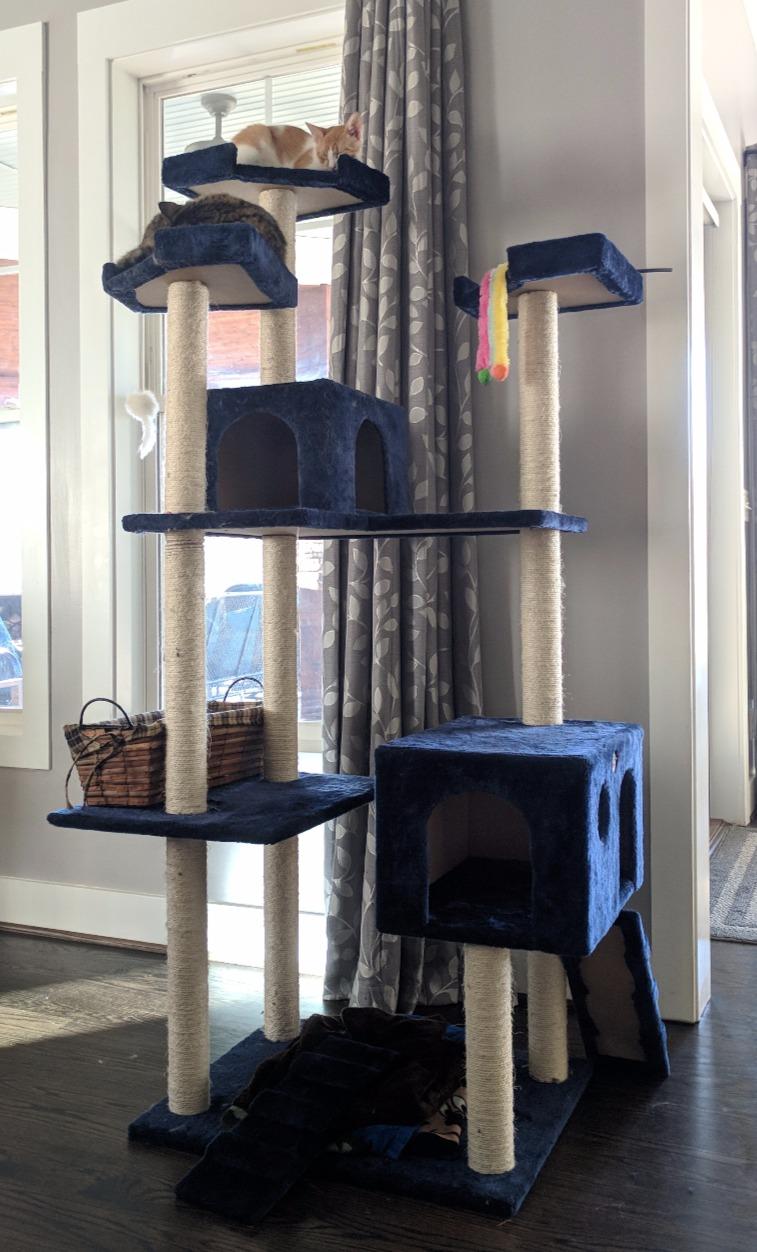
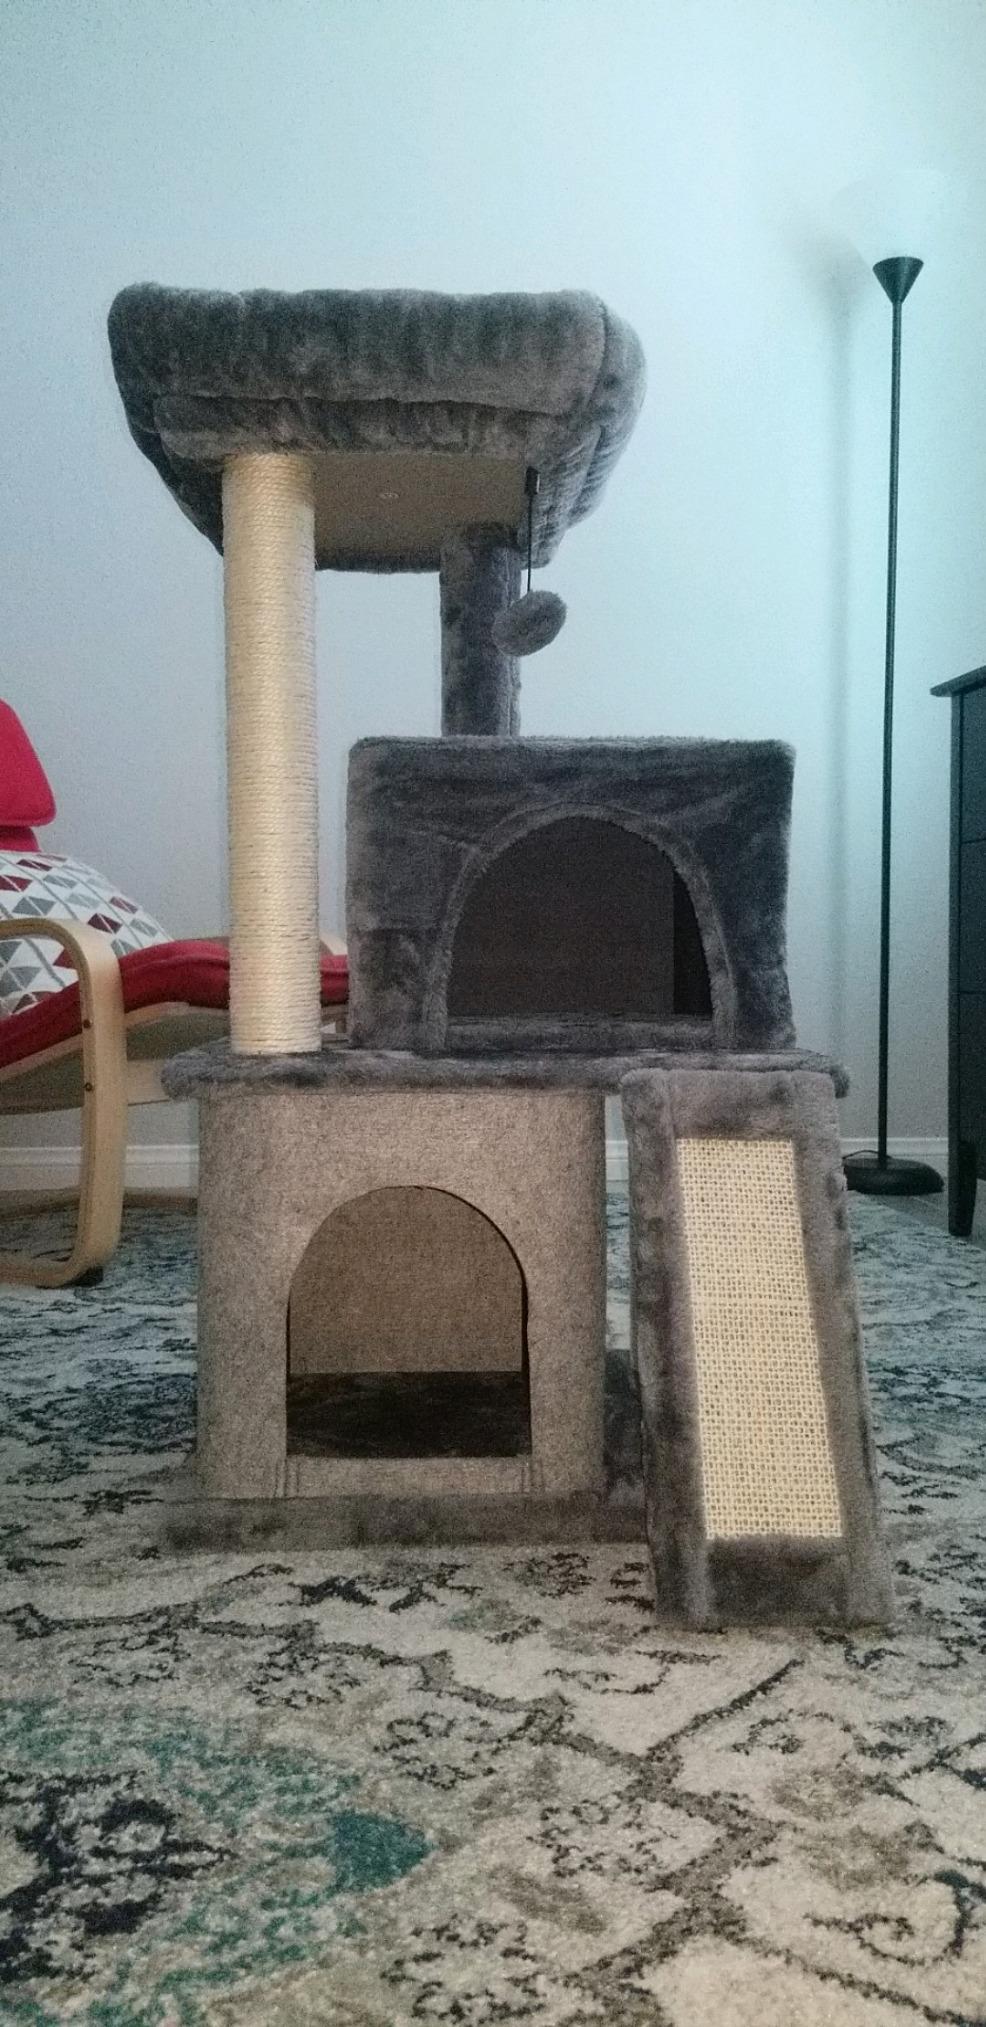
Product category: items_cat tree
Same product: no